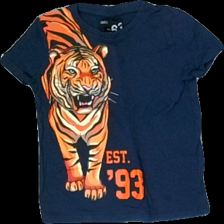
View: front
Type: T-shirt
Category: Children
Brand: Skill
Colors: Blue
Material: 100% cotton
Pattern: Animal print
Cut: Regular
Size: 92
Season: All
Damage: slighty askew
Price range: 50-100
Recommended usage: Reuse